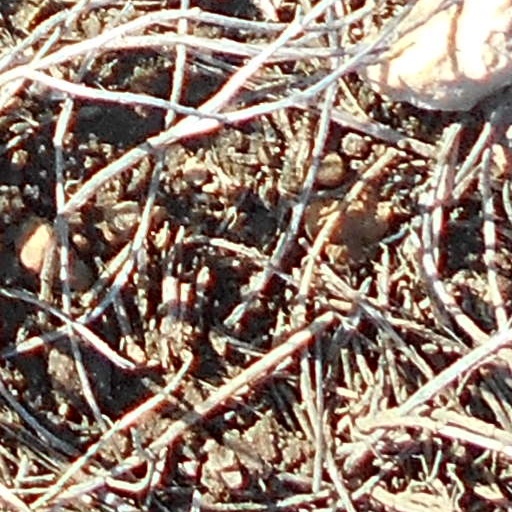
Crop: wheat